Hilton Moscow Leningradskaya

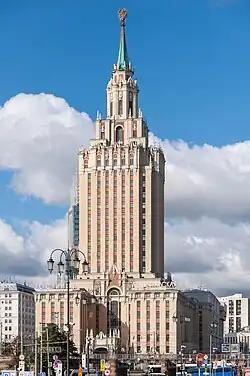

The Hilton Moscow Leningradskaya is one of Moscow's Seven Sisters, skyscrapers built in the early 1950s in the Stalinist neoclassical style. Stalinist neoclassical architecture mixes the Russian neoclassical style with the style of American skyscrapers of the 1930s. A main element of Stalinist neoclassicism is its use of socialist realism art. The hotel, completed in 1954, was designed to be the finest luxury hotel in Moscow.